Coupling

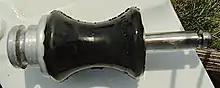
An elastic coupling (for connecting a windsurfing sail rig to the board)

An elastic coupling transmits torque or other load by means of an elastic component. One example is the coupling used to join a windsurfing rig (sail, mast, and components) to the sailboard. In windsurfing terminology it is usually called a "universal joint", but modern designs are usually based on a strong flexible material, and better technically described as an elastic coupling. They can be tendon or hourglass-shaped, and are constructed of a strong and durable elastic material. In this application, the coupling does not transmit torque, but instead transmits sail-power to the board, creating thrust (some portion of sail-power is also transmitted through the rider's body).